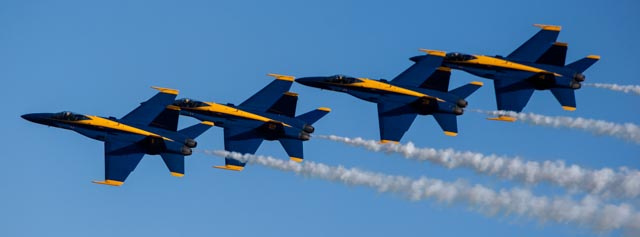
user: Given an image and a question. Answer the question in a short answer. Question: What's coming out the back of this vehicle? Short Answer:
assistant: exhaust